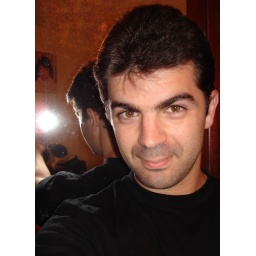
when i look in the mirror sometimes i see stars and my face as a child